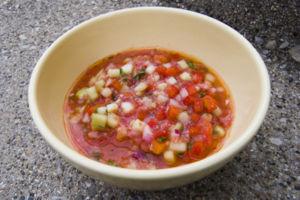
Le gaspacho est un potage à base de légumes crus mixés servi froid, très répandu dans le sud de l'Espagne et le sud du Portugal.
Le gaspacho alentejo, ou gaspacho à l'alentejo, est une variante portugaise du gaspacho.